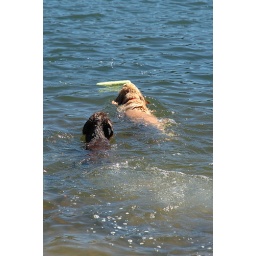
calla & miles swimming in lake serena-10 7-28-07